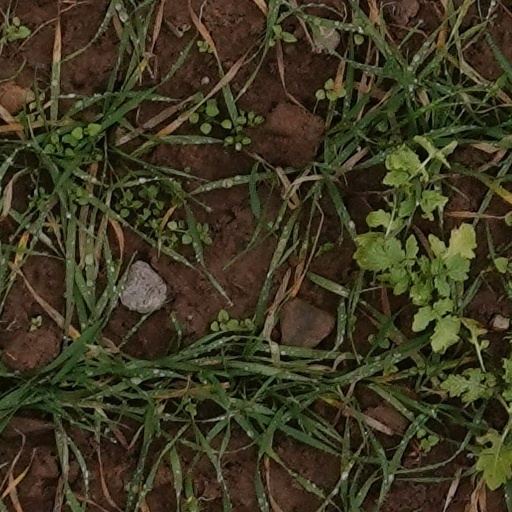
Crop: wheat